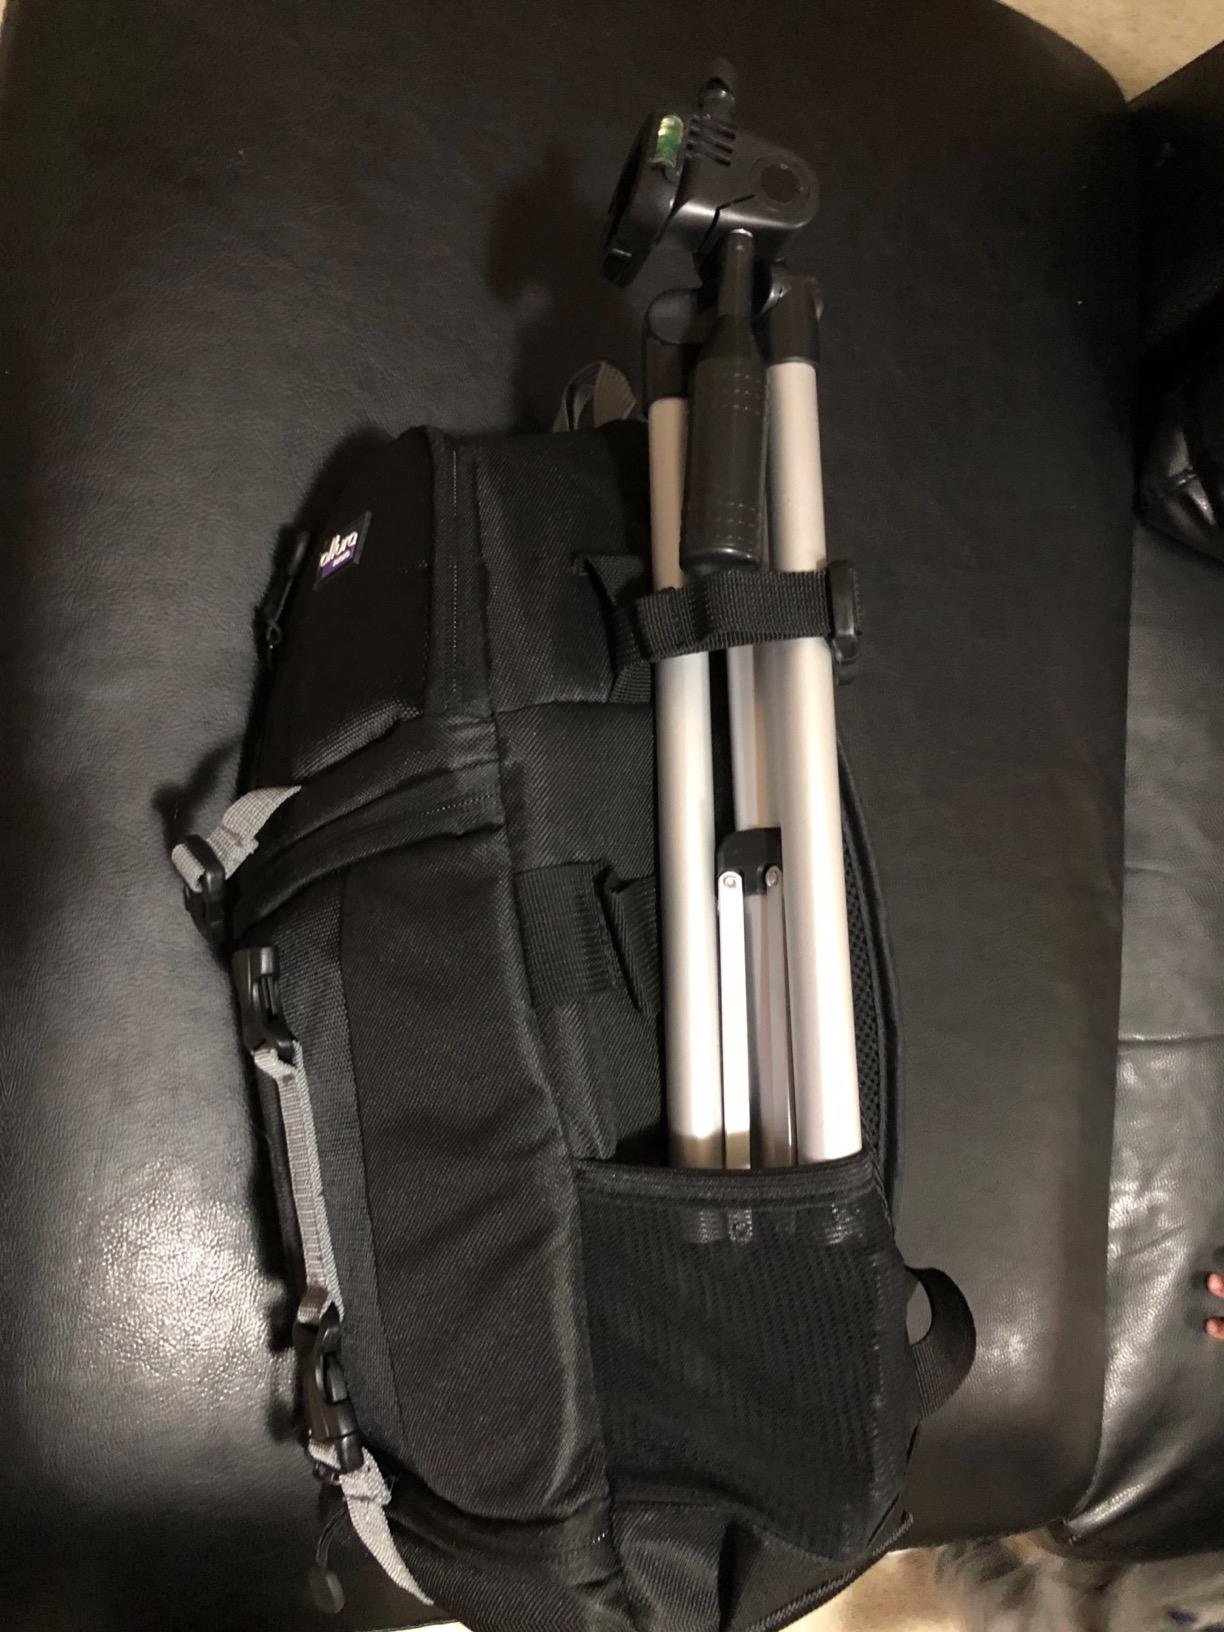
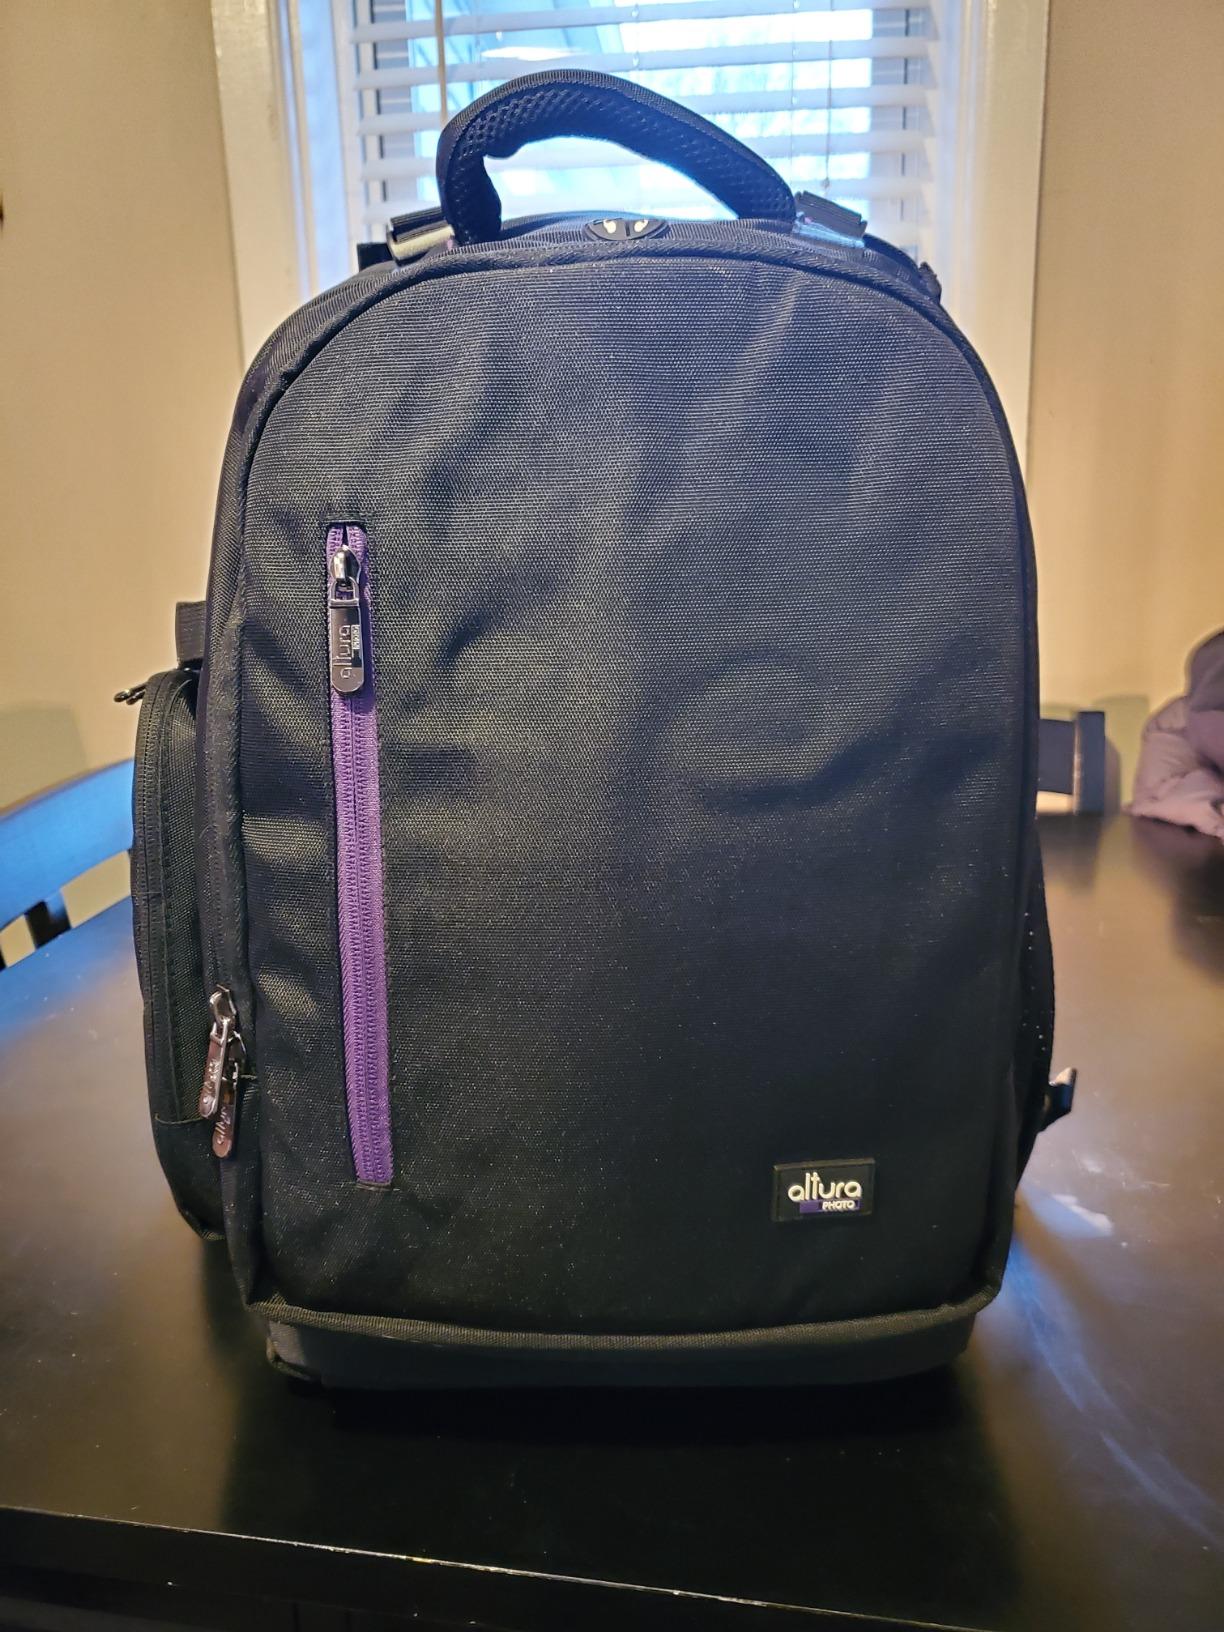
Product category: bag
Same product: no